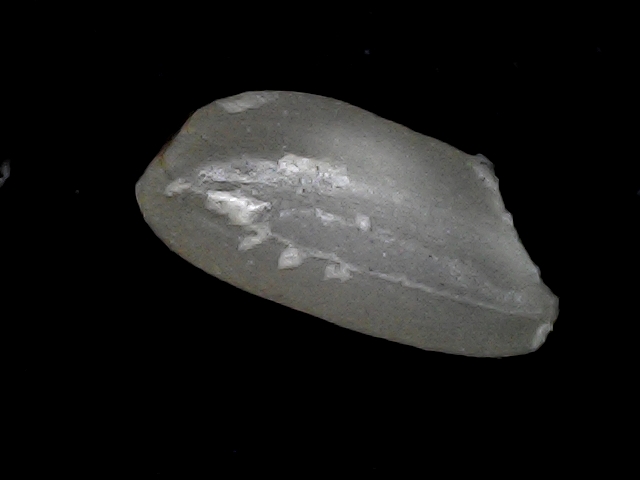
Rice variety: BD33